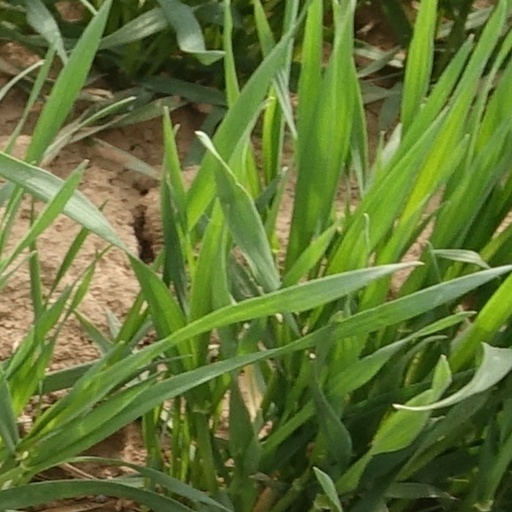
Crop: wheat